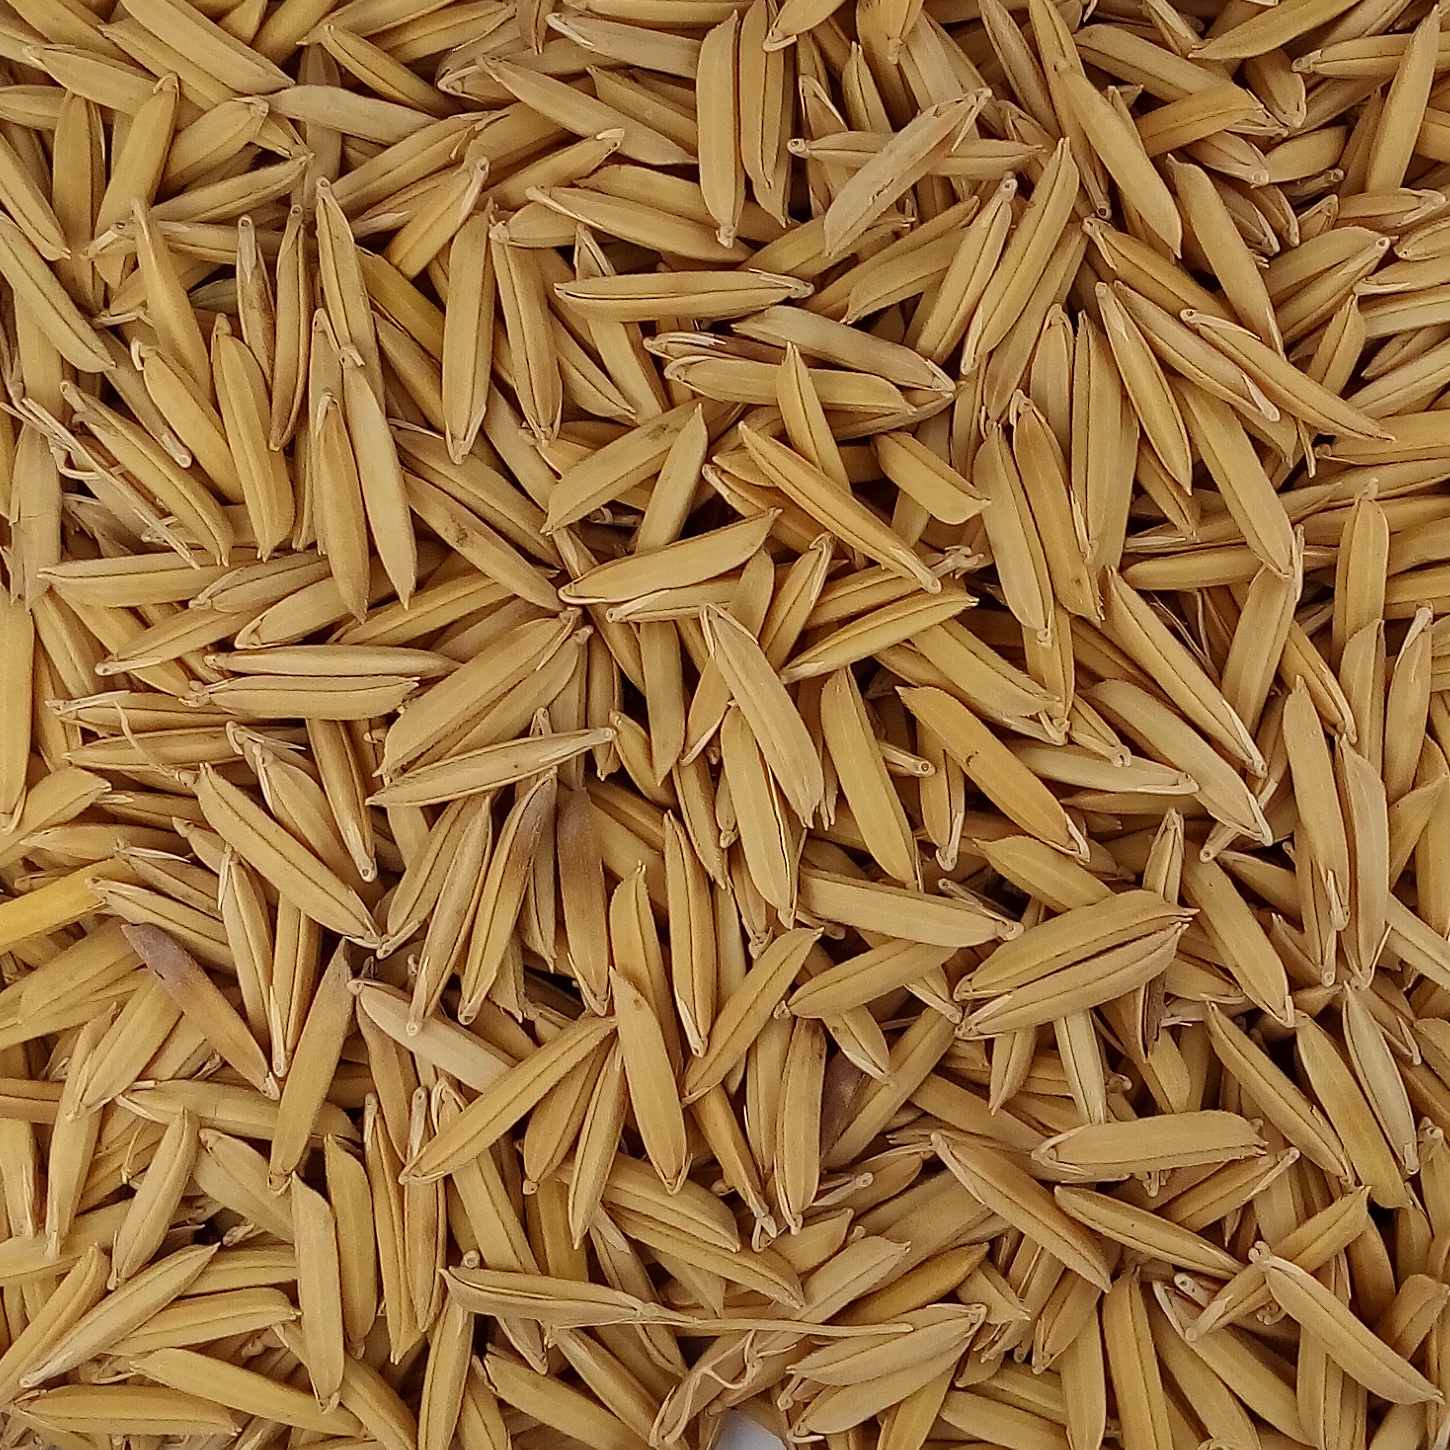
Rice seed variety: 1509